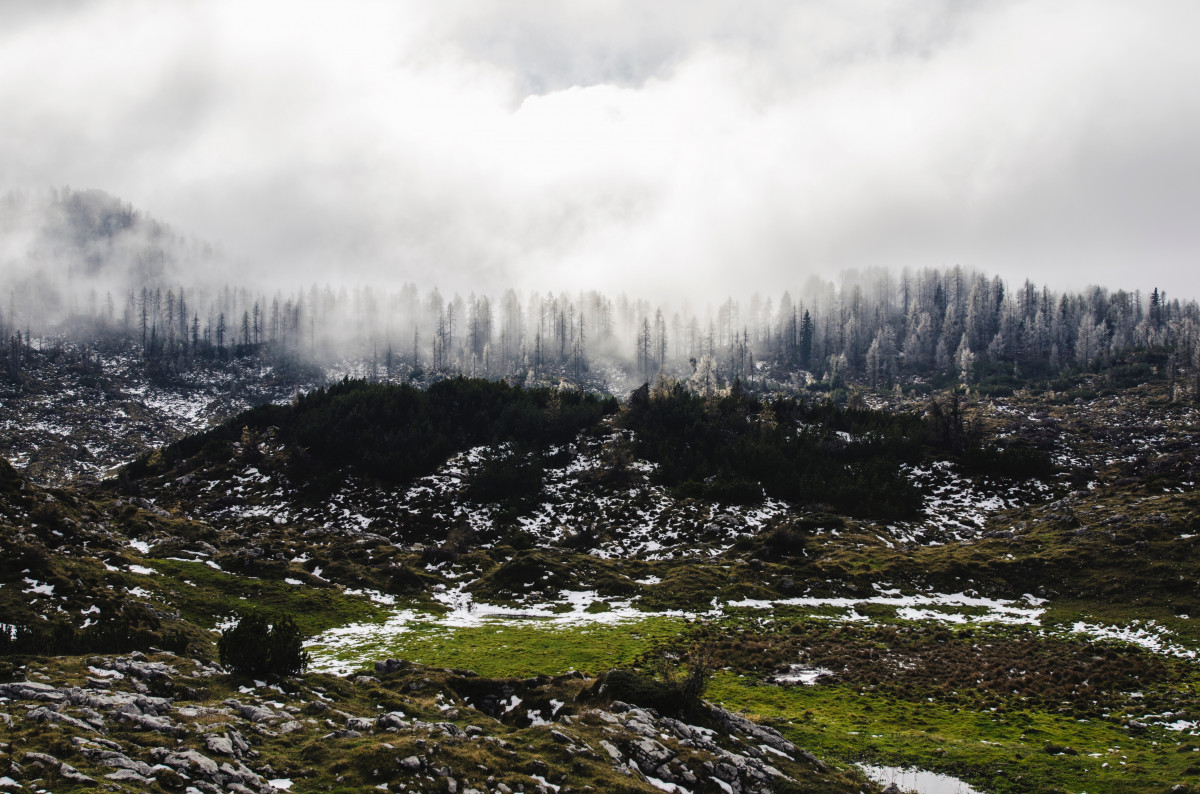
Tags: tree, nature, forest, wilderness, snow, winter, cloud, hill, lake, valley, mountain range, stream, weather, highland, ridge, alps, plateau, fell, habitat, loch, landform, geographical feature, atmospheric phenomenon